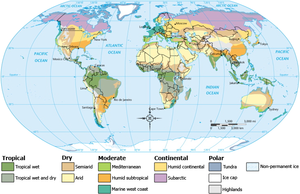
Les ectomycorhizes sont une forme de symbiose mycorhizienne entre certaines espèces de champignons et environ 10 % des espèces végétales vasculaires. Elles seraient apparues sur Terre il y a environ 150-220 millions d’années.
Le climat du Texas est extrêmement varié, des zones arides de l'ouest aux zones subtropicales de l'est. La grande étendue du Texas englobe de nombreuses régions avec des climats bien distincts: les Plaines du Nord, la région du Trans-Pecos, le Texas Hill Country, Piney Woods et le Texas du Sud. Généralement, la moitié est du Texas a un climat subtropical humide, tandis que la moitié ouest est semi-aride. Les chutes de neige sont plus communes dans le nord du Texas que dans le sud, la quantité de neige a toutefois été plus importante sur le littoral texan, en particulier la zone située au centre et celle la plus au nord.